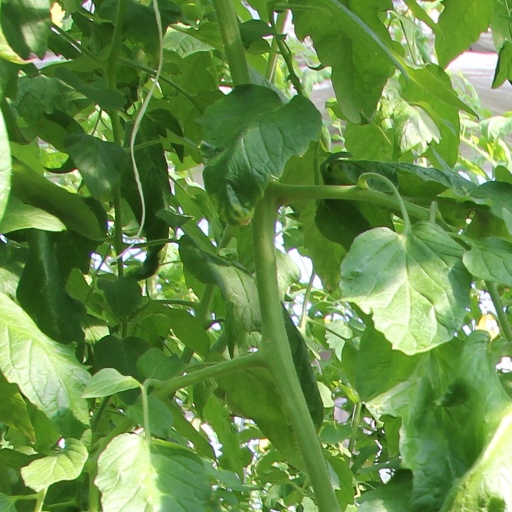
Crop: tomato